Chatfield Farmstead

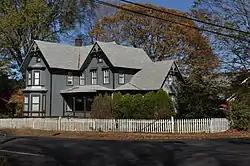
The farmstead's house

The Chatfield Farmstead is a historic farmstead at 265 Seymour Road in Woodbridge, Connecticut. Developed in the late 19th century, it includes a particularly well preserved period barn. The property was listed on the National Register of Historic Places in 2010. It is currently operated as the Bladen Valley Farm.